Jarno Limnéll

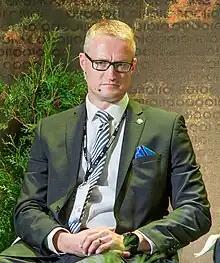
Limnéll in 2017.

Jarno Ilmari Limnéll (born 1973) is a Finnish politician currently serving in the Parliament of Finland representing the National Coalition Party. He was elected in the 2023 Finnish parliamentary election from the Uusimaa constituency with 13,917 votes.